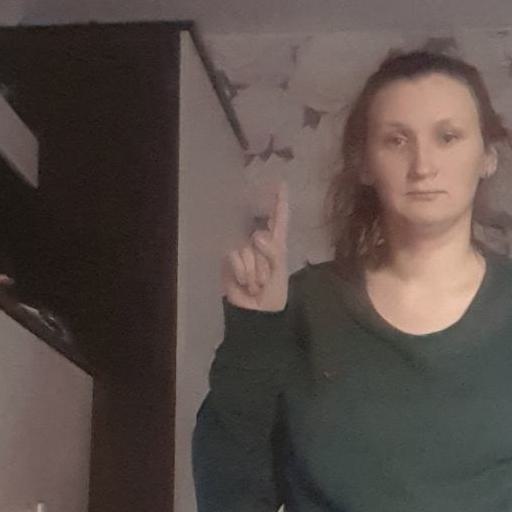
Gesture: one